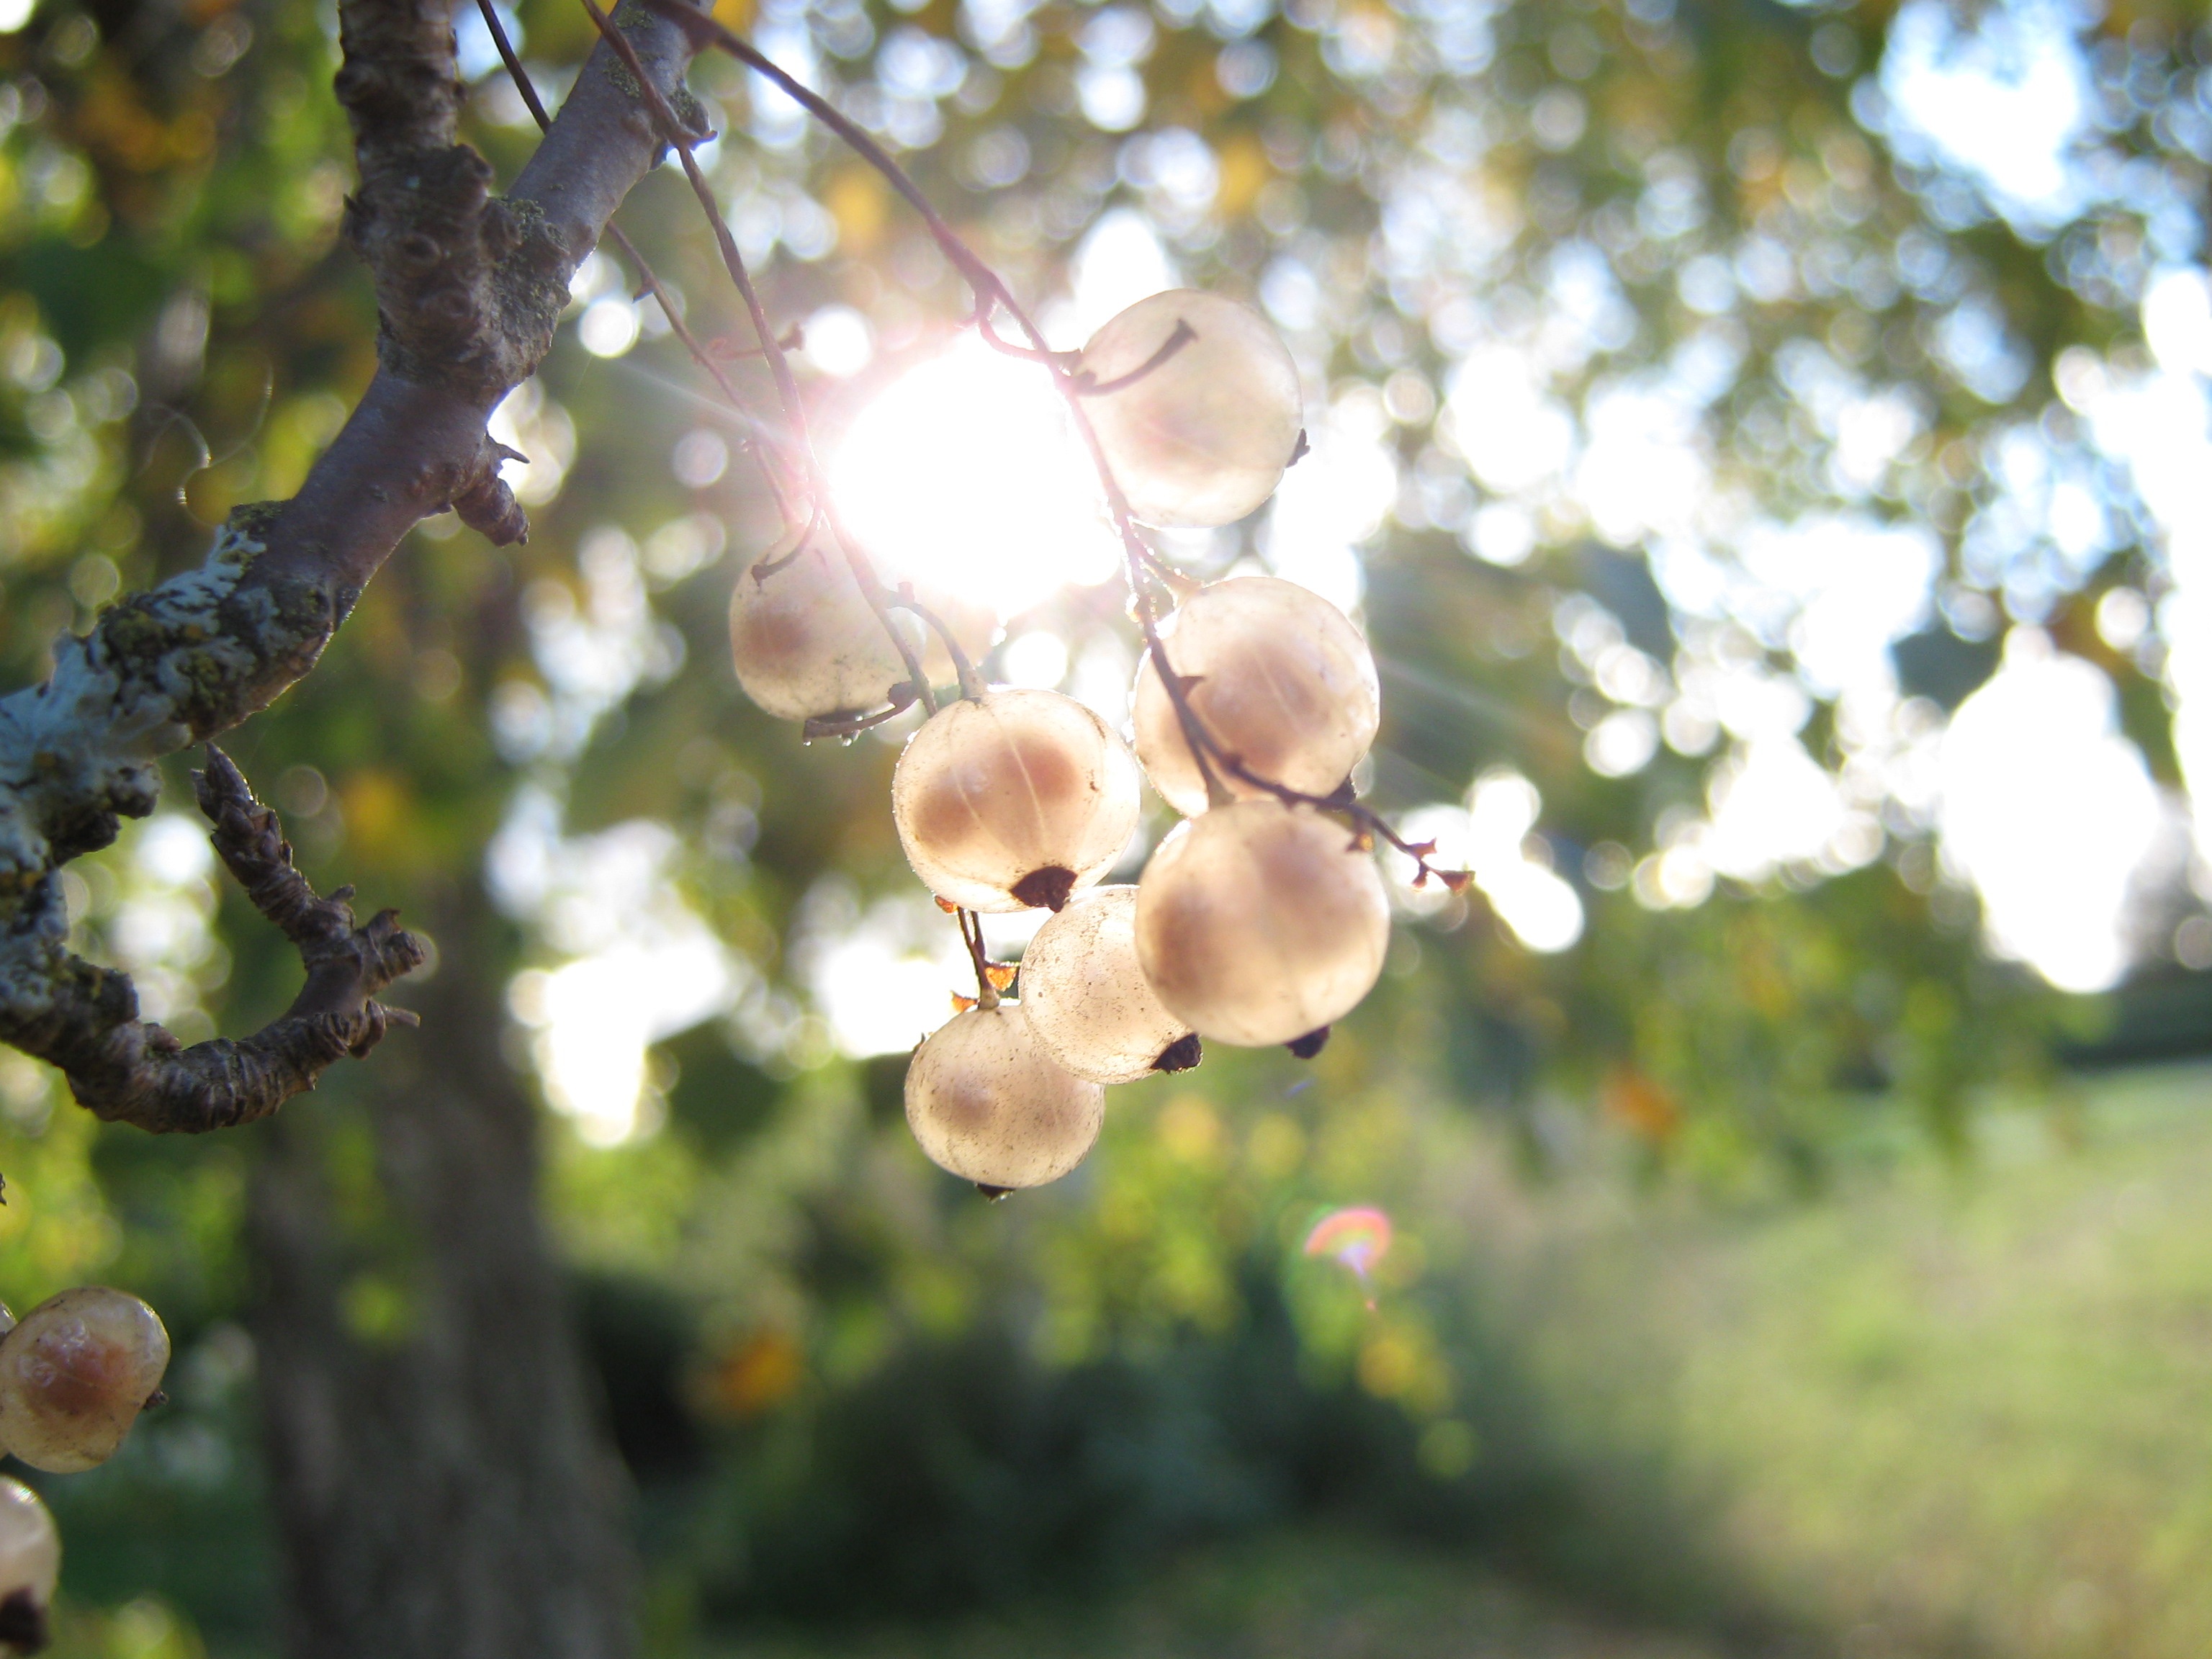
tree, nature, branch, blossom, plant, sun, fruit, berry, sunlight, leaf, flower, spring, green, produce, autumn, botany, garden, flora, season, woodland, macro photography, flowering plant, currant, woody plant, land plant